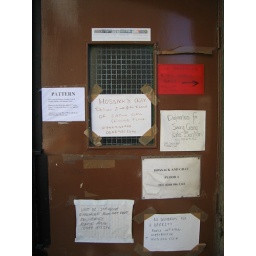
door to jono's office in hackney